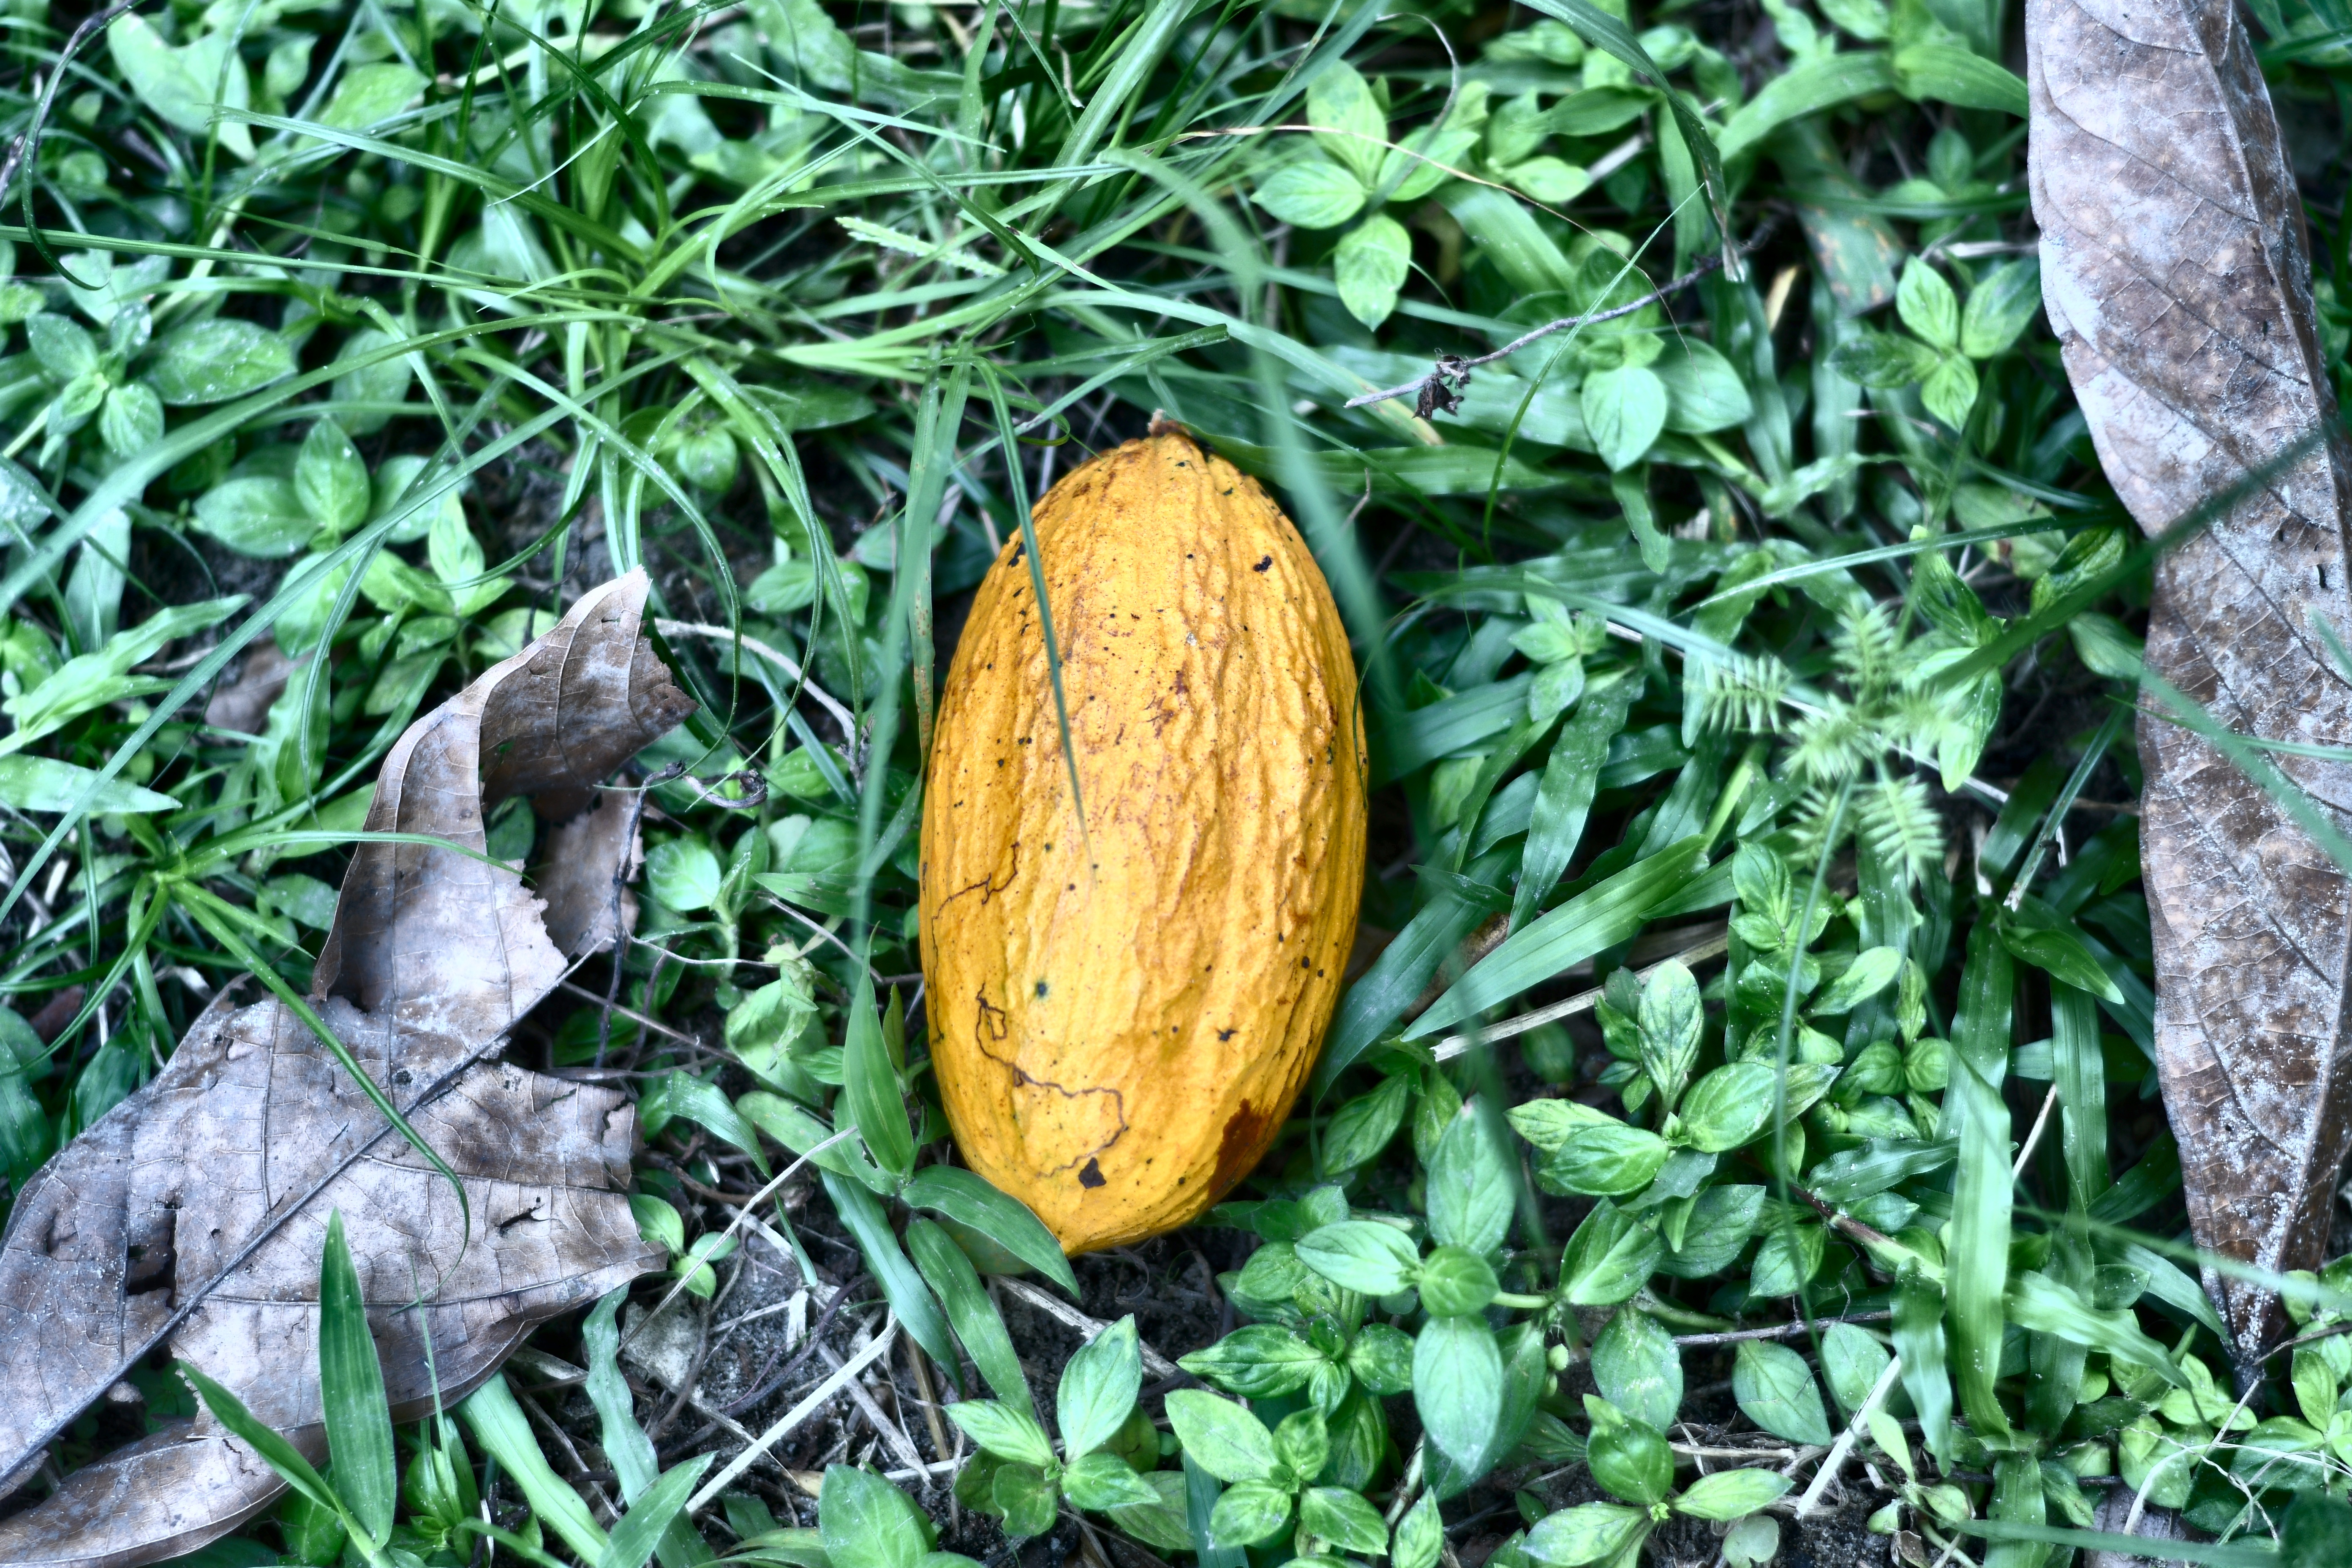
Maturity: mature
Variety: Amelonado